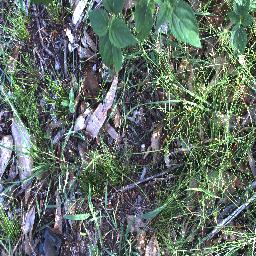
Label: lantana